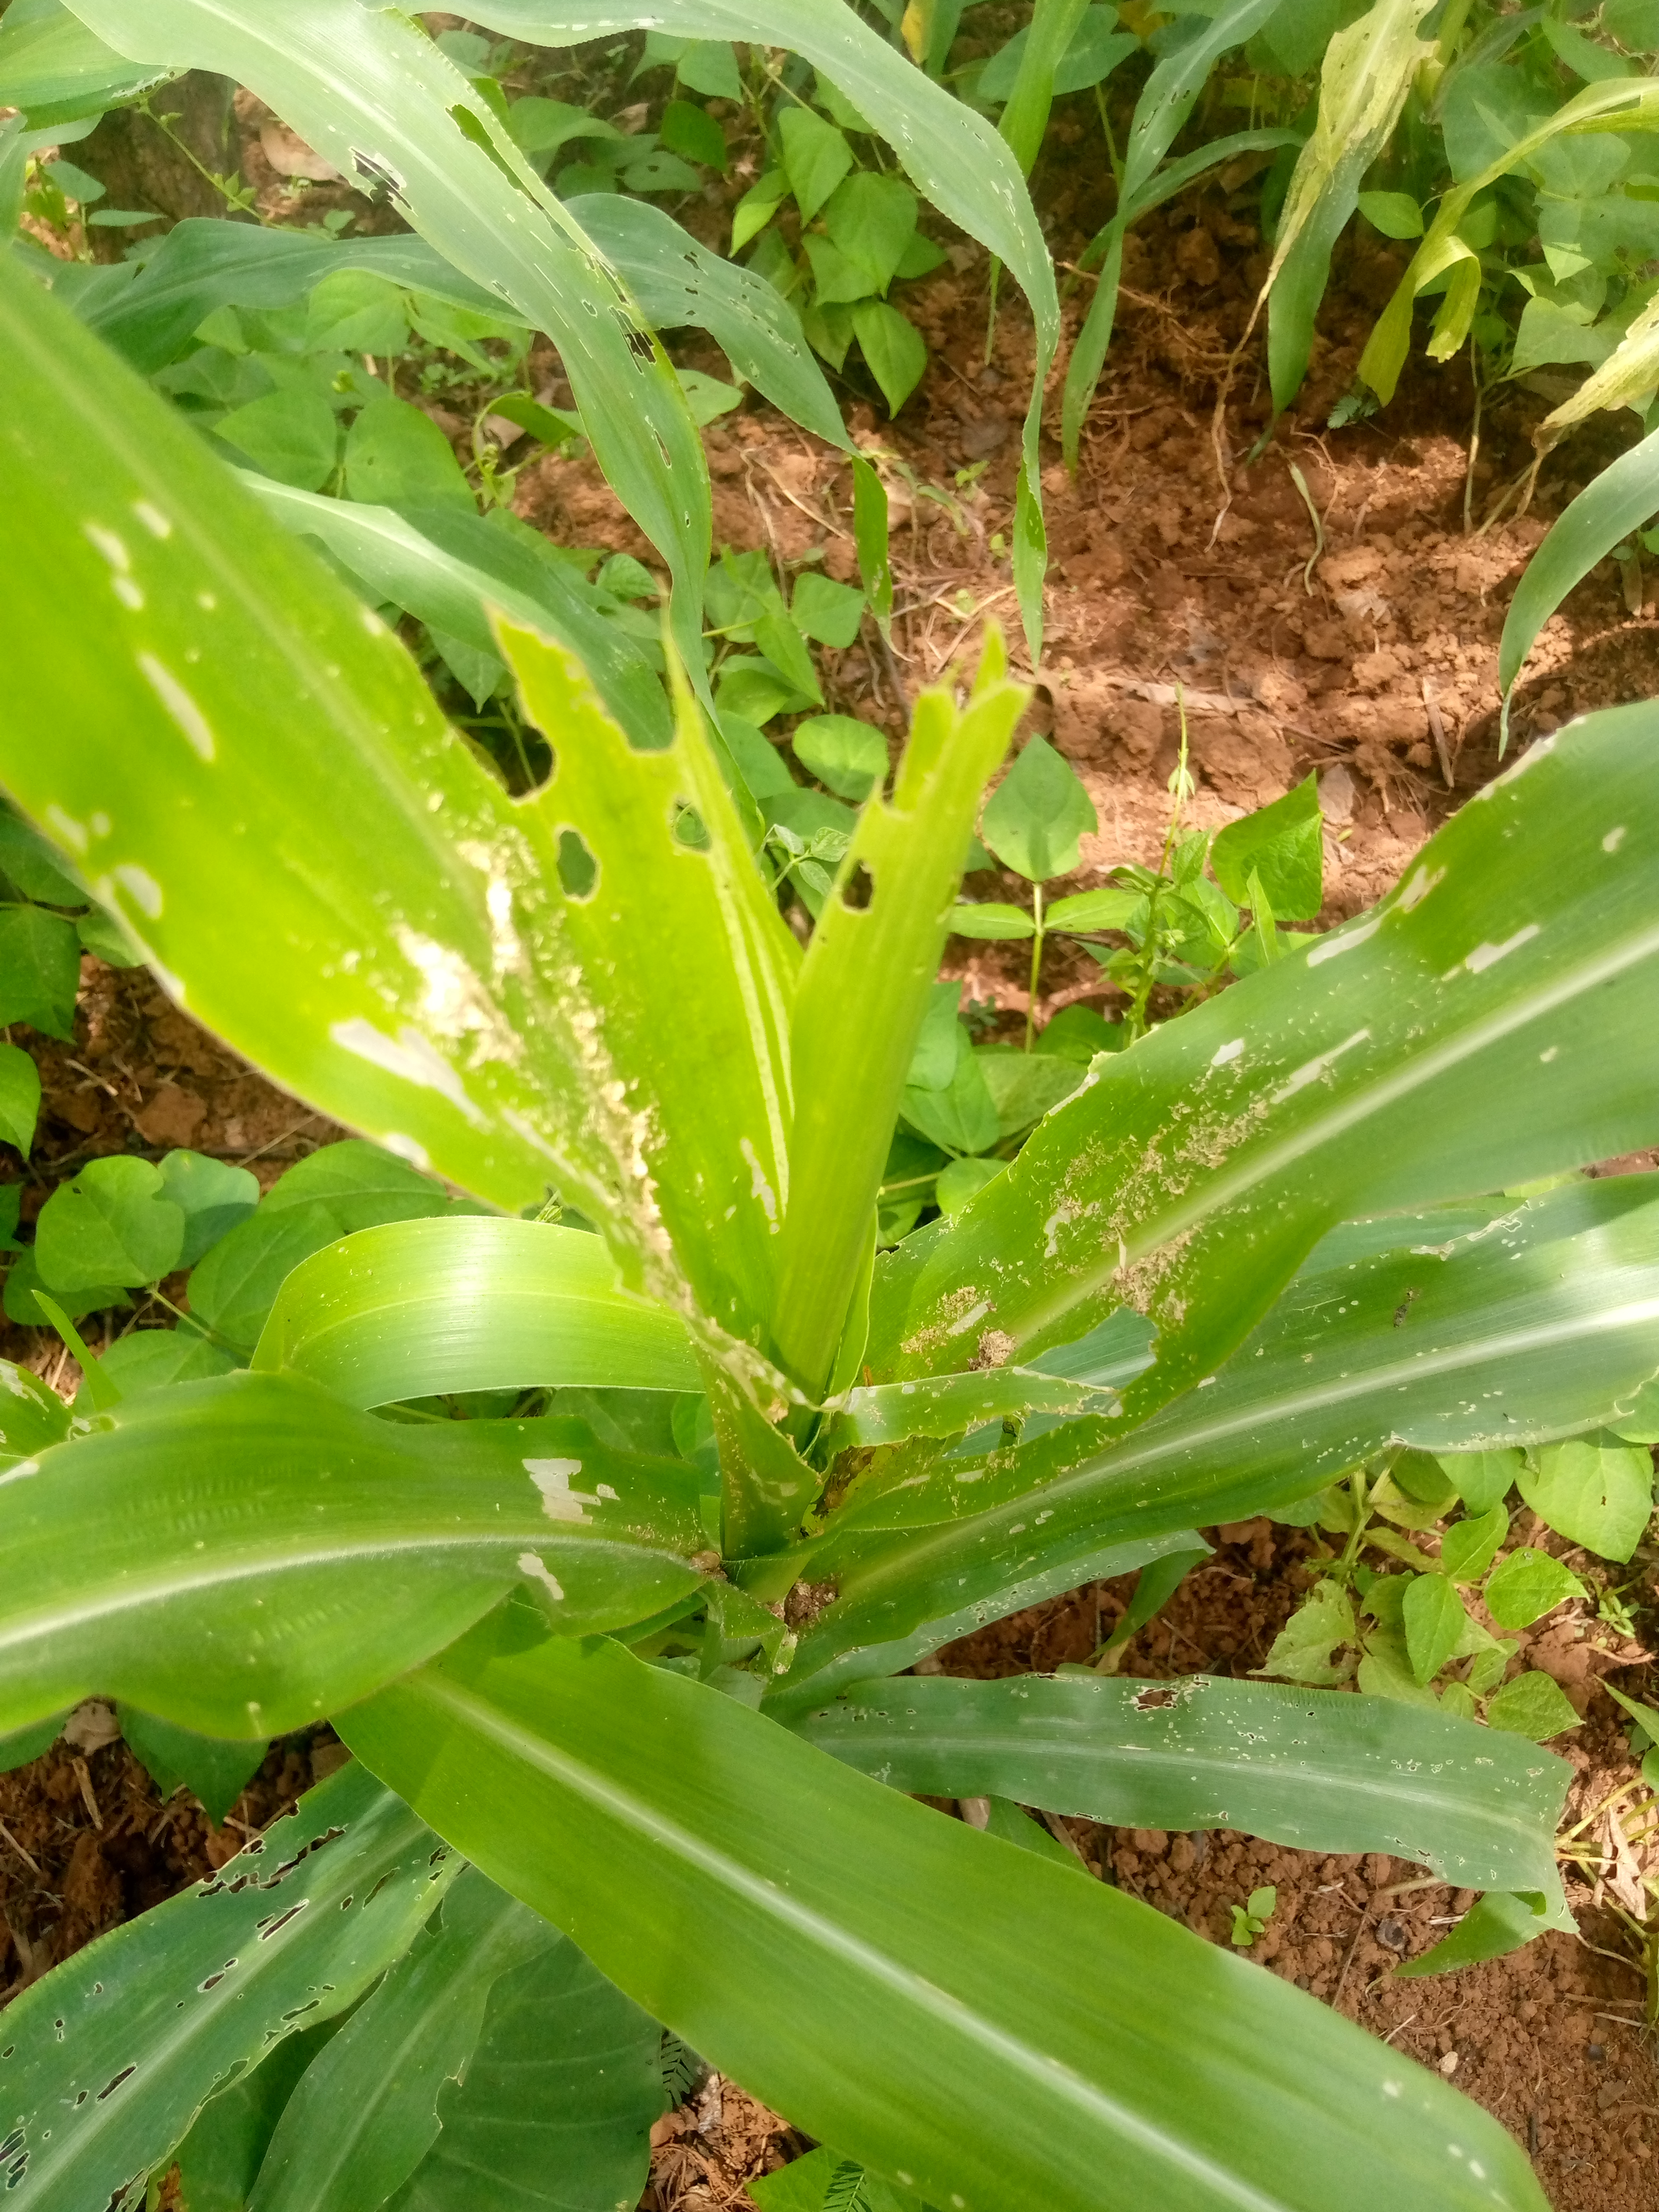
Label: spodoptera_frugiperda